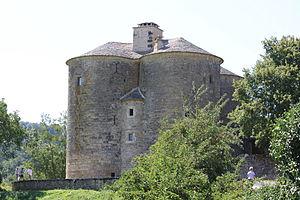
Château de Cruéjouls, Cruéjouls, Aveyron, France